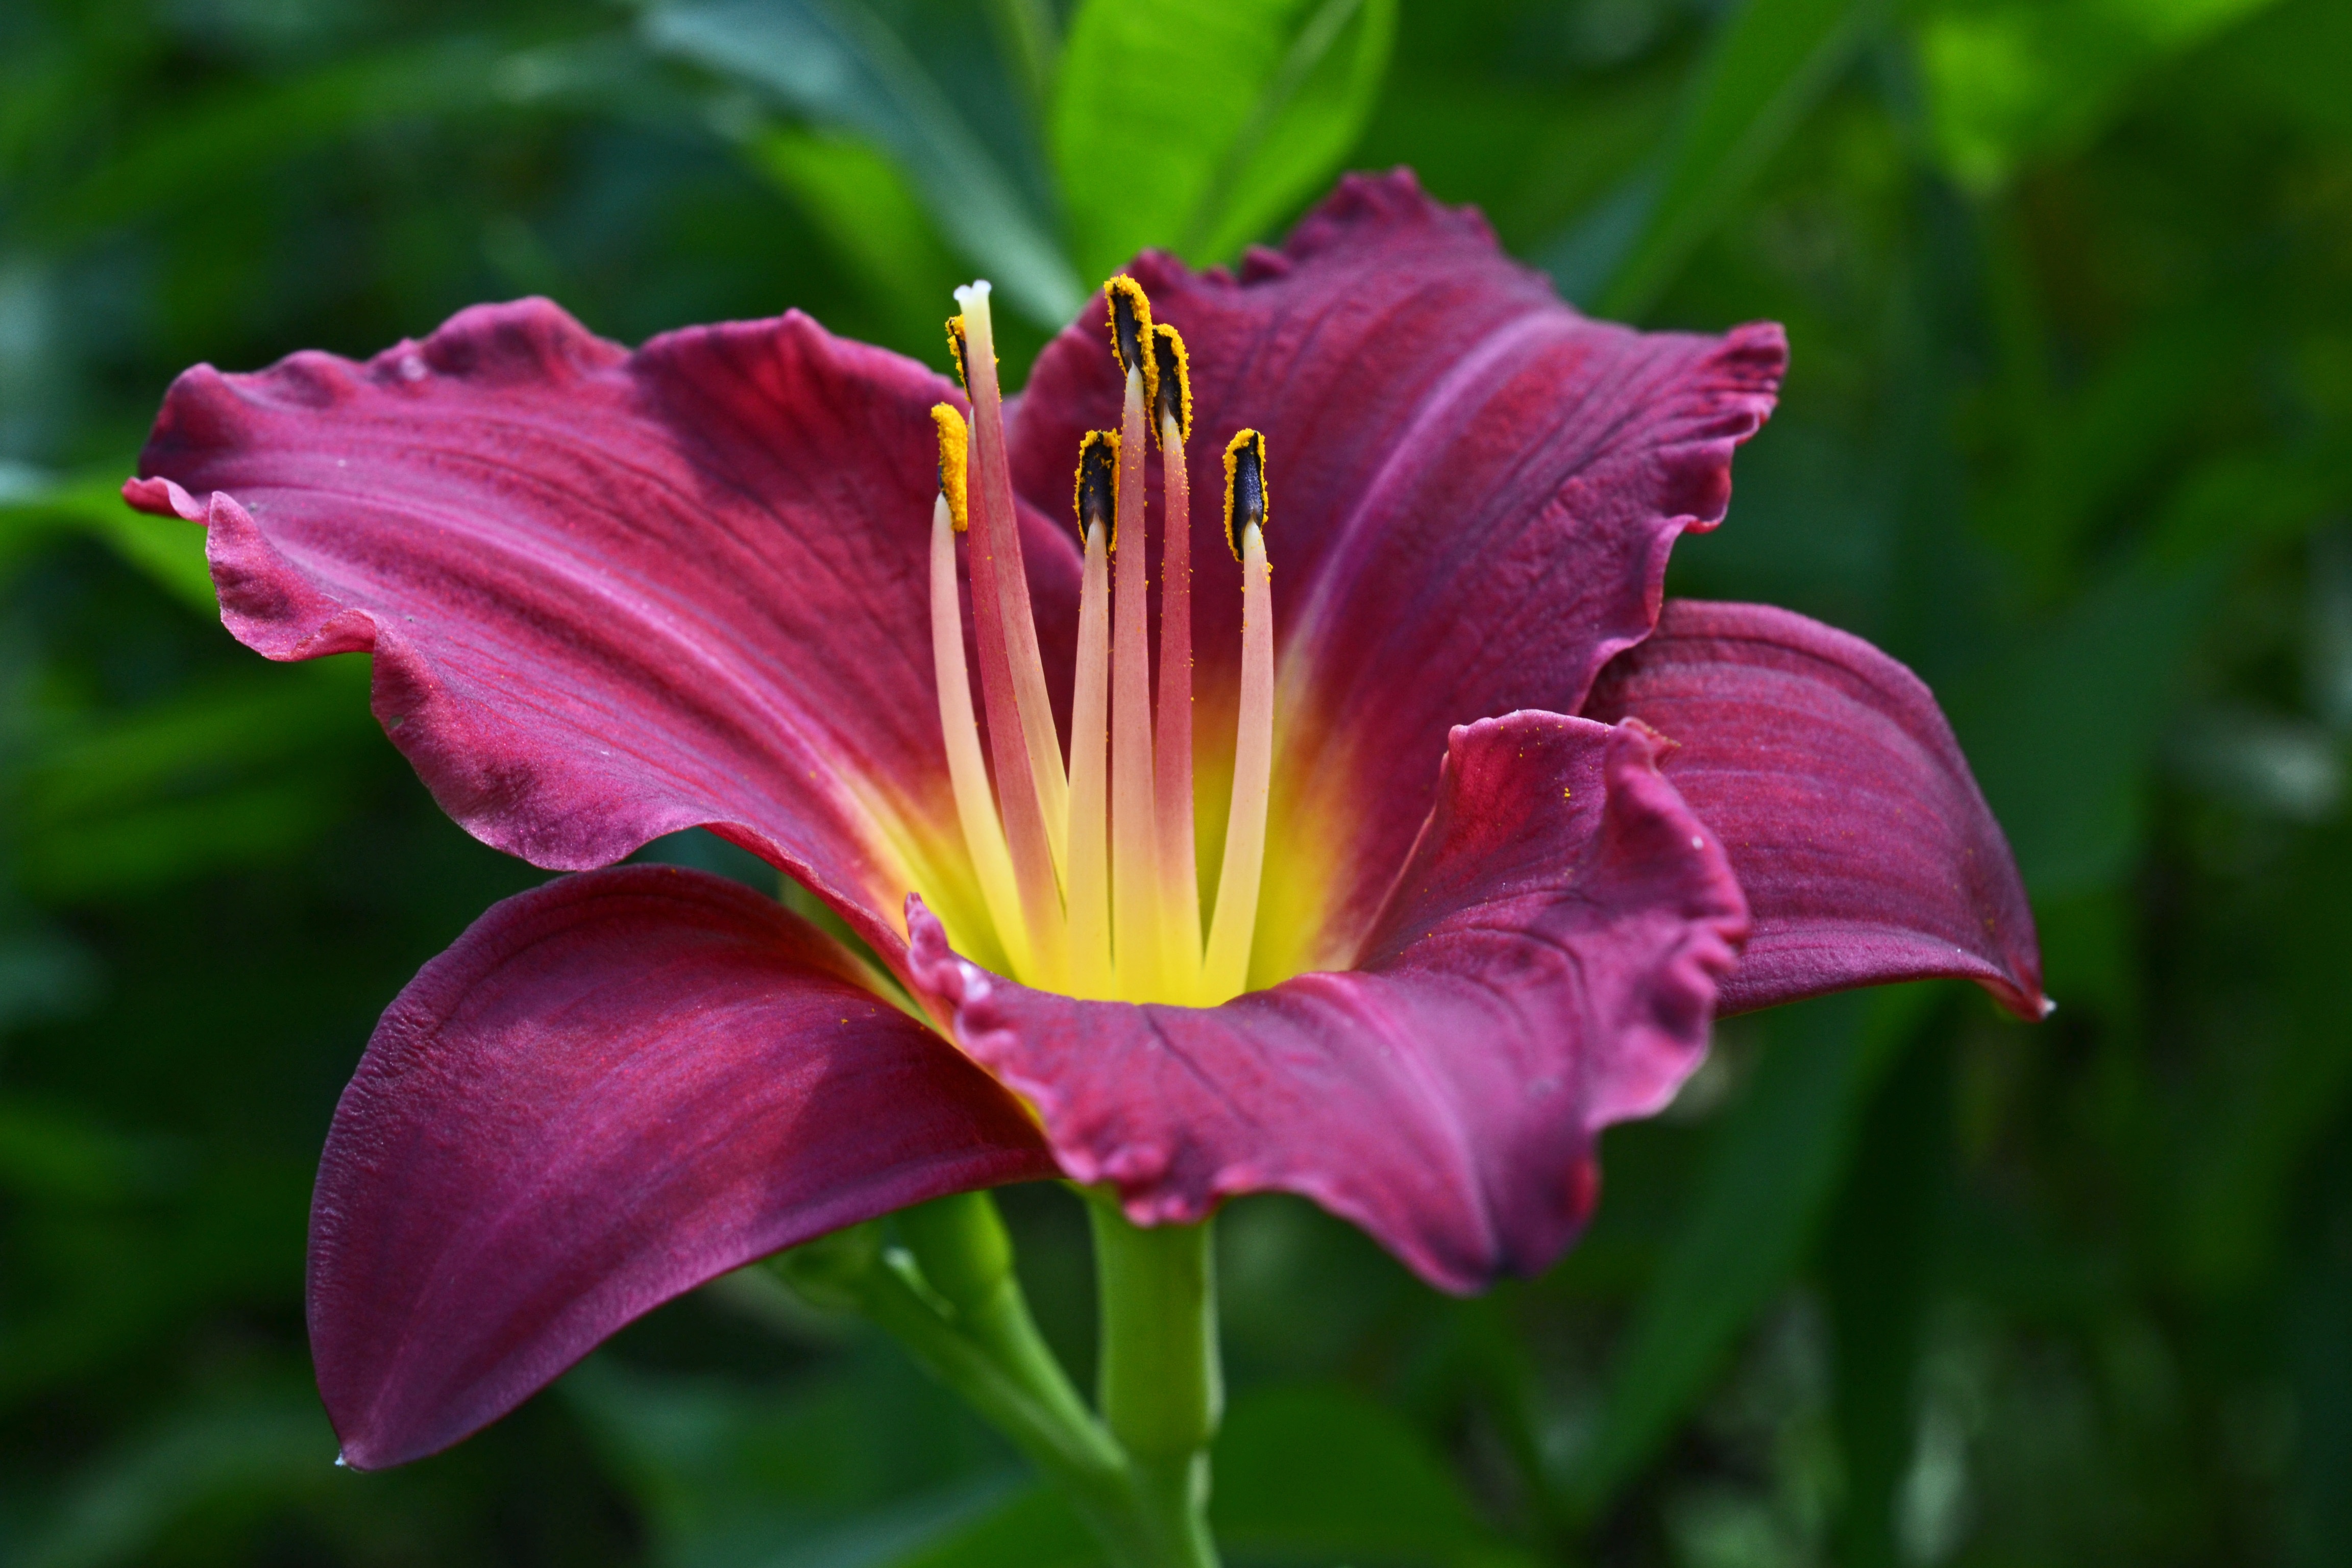
blossom, plant, flower, petal, bloom, summer, garden, flora, violet, lily, daylily, macro photography, hemerocallis, flowering plant, hemerocallidoideae, land plant